United States Senate chamber

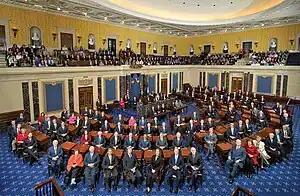
Class photo of the 111th United States Senate inside the chamber, 2010

The United States Senate chamber is a room in the north wing of the United States Capitol that has served as the legislative chamber of the United States Senate, since January 4, 1859. The Senate first convened in its current meeting place after utilizing Federal Hall, Congress Hall, and the Old Senate Chamber in the Capitol building for the same purpose.